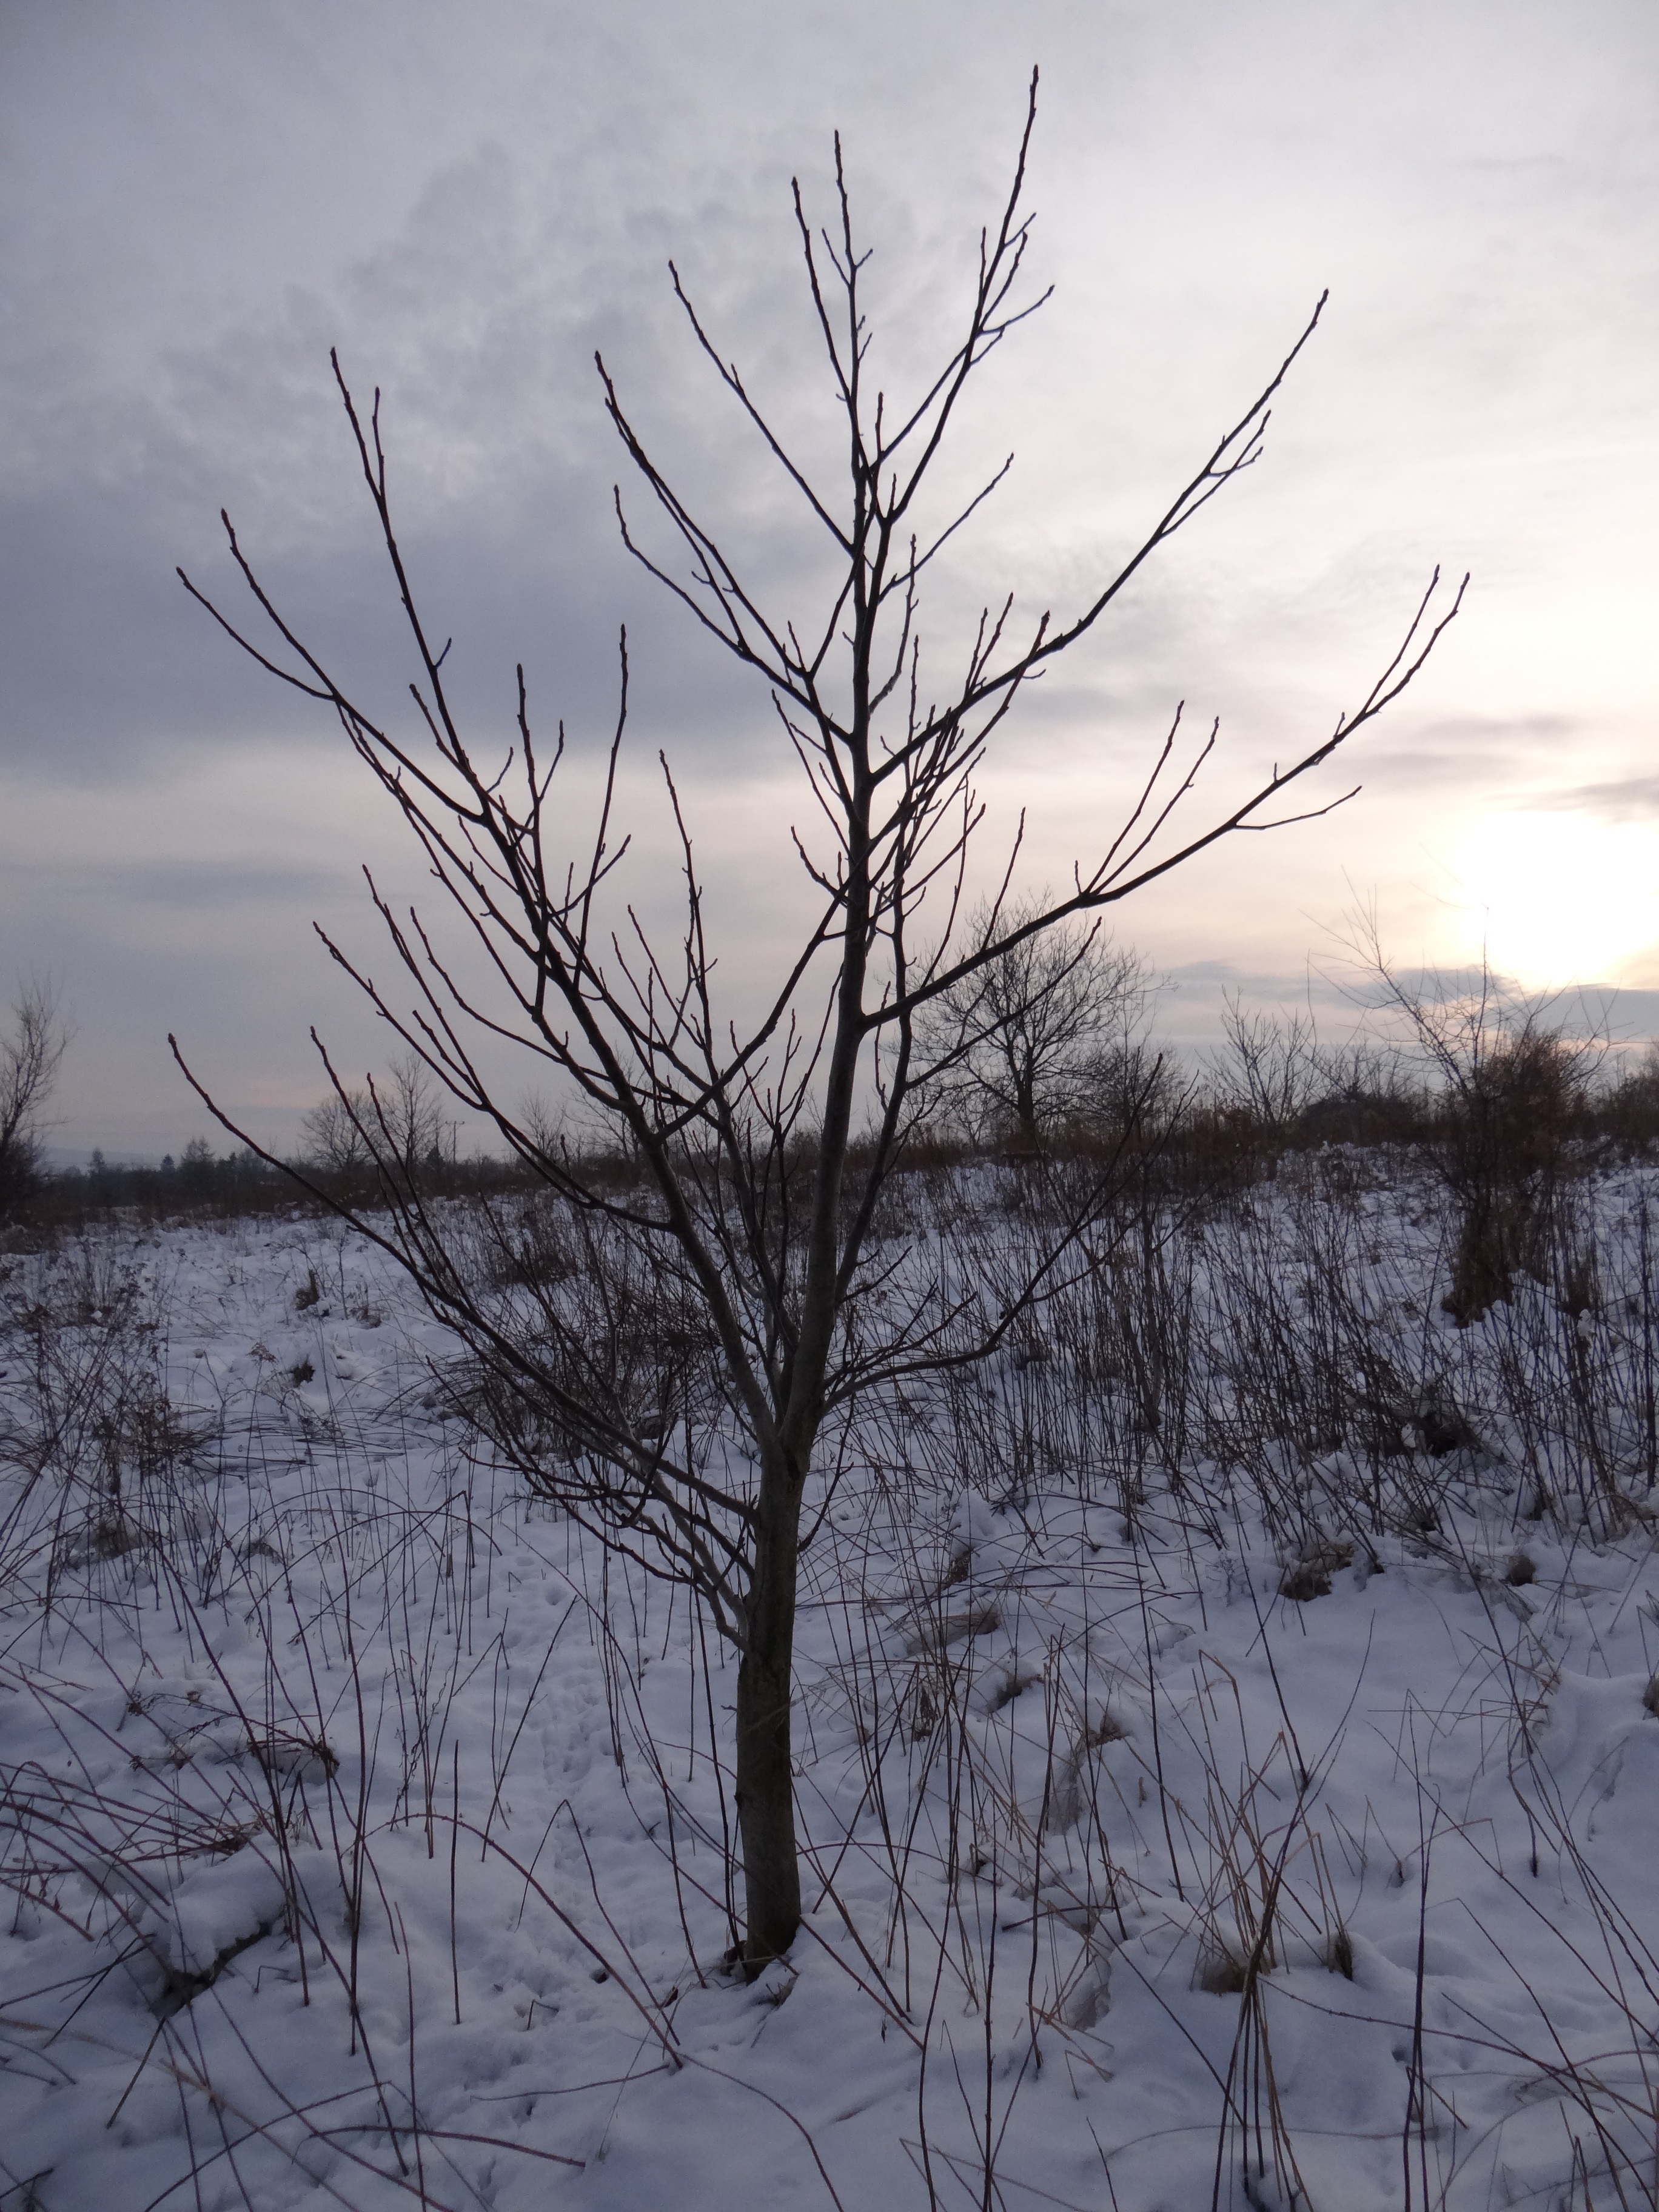
tree, branch, snow, winter, plant, prairie, frost, ice, reflection, weather, season, twig, wetland, habitat, tundra, freezing, atmospheric phenomenon, woody plant